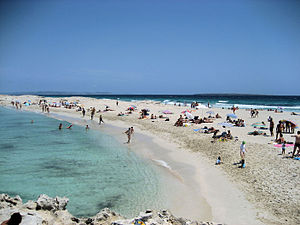
Formentera
Platja Trucadors
Formentera er en mindre og mere sydlig ø i øgruppen Pityuserne, der omfatter Ibiza og Formentera samt forskellige små øer. Øgruppen er en del af de Baleariske Øer.